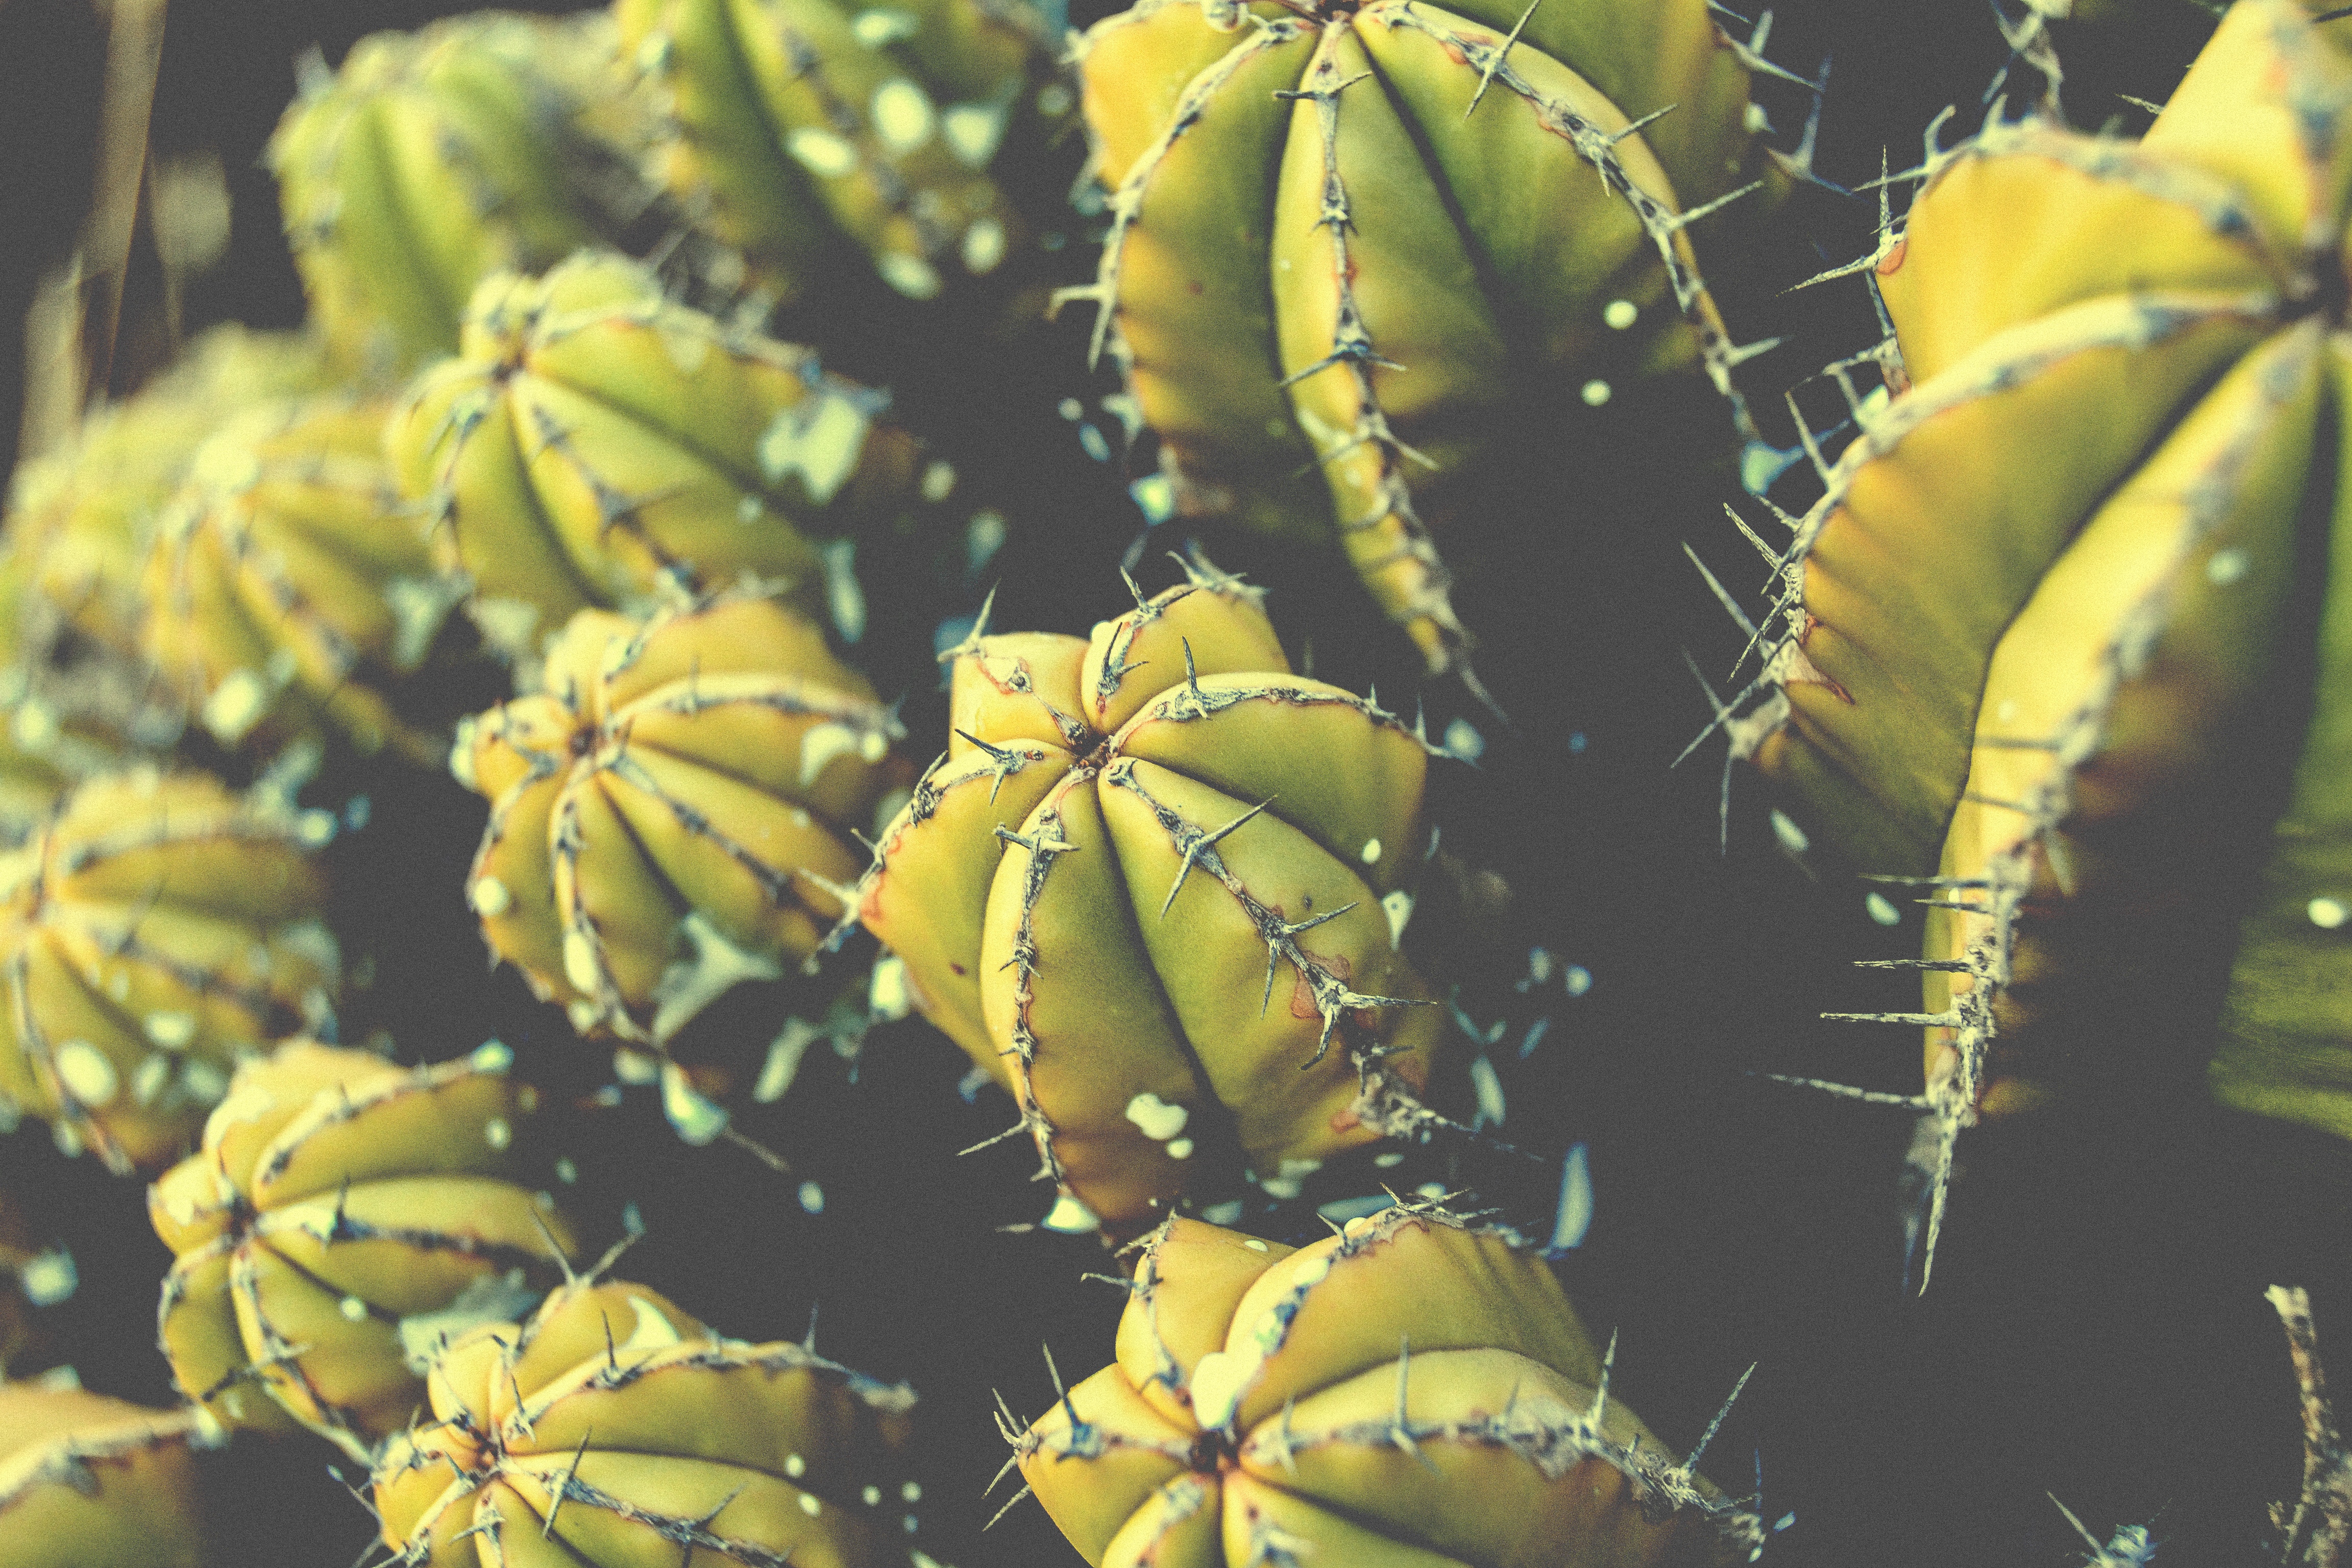
tree, branch, cactus, plant, leaf, flower, green, botany, yellow, cacti, flora, fauna, spikey, macro photography, flowering plant, plant stem, land plant, thorns spines and prickles